Benedict Arnold

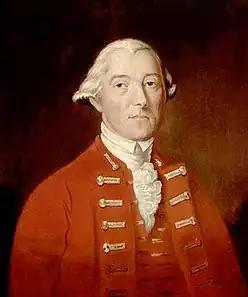
A half-height oil portrait of Carleton. He faces front, wearing a red coat and vest over a ruffled white shirt. His hair is white, and is apparently pulled back.

Arnold began the war as a captain in the Connecticut militia, a position to which he was elected in March 1775. His company marched northeast the following month to assist in the Siege of Boston that followed the Battles of Lexington and Concord. He proposed an action to the Massachusetts Committee of Safety to seize Fort Ticonderoga in upstate New York, which he knew was poorly defended. They issued him a colonel's commission on May 3, 1775, and he immediately rode off to Castleton in the disputed New Hampshire Grants (Vermont) in time to participate with Ethan Allen and his men in the capture of Fort Ticonderoga. He followed up that action with a bold raid on Fort Saint-Jean on the Richelieu River north of Lake Champlain. A Connecticut militia force arrived at Ticonderoga in June; Arnold had a dispute with its commander over control of the fort, and resigned his Massachusetts commission. He was on his way home from Ticonderoga when he learned that his wife had died earlier in June.